Eyal Meshumar

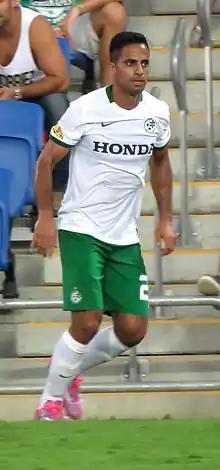
Meshumar playing for Maccabi Haifa in 2015

Eyal Meshumar growing youth group of Hapoel Kfar Saba, in 2000 came the first team.